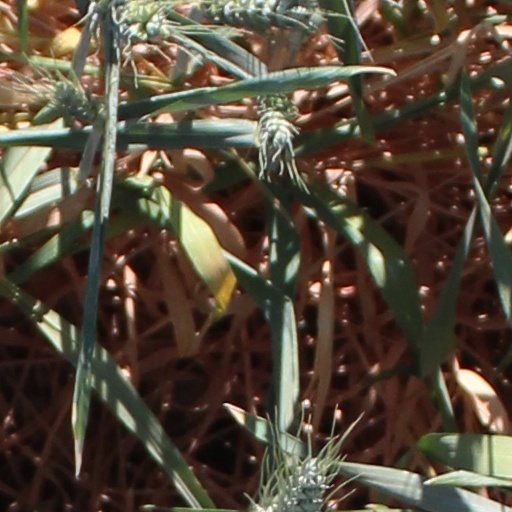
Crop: wheat